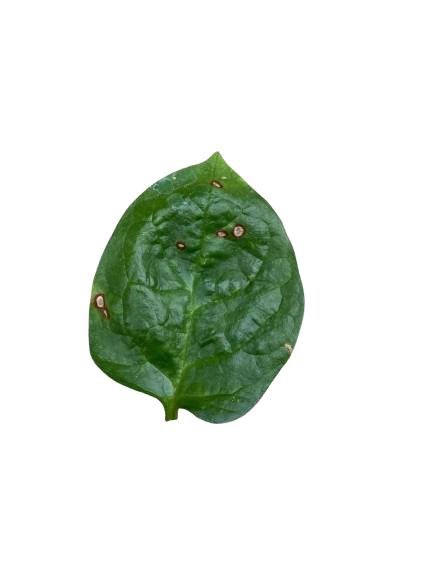
Label: Bacterial-Spot